Education in Qatar

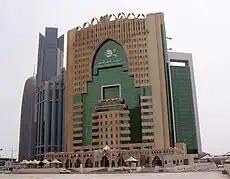
Supreme Education Council building

Supreme Education Council (SEC) was created by decree number 37 in the year 2002. From 2006 onward, the council directs and controls the education system at all levels from pre-school through university. The SEC directs three educational institutes: